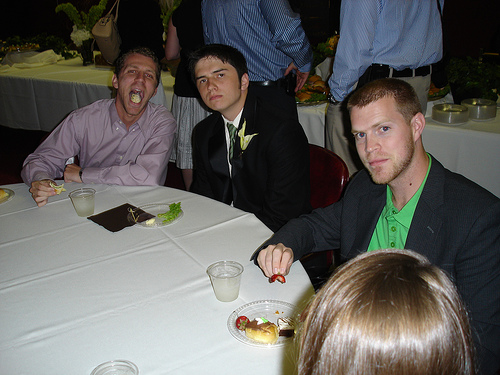
question: 座っているのは誰？
answer: 男性

question: 座っているのは何人？
answer: 4人

question: こちらを見ているのは何人？
answer: ３人

question: テーブルはどんな色？
answer: 白

question: テーブルはどんな形？
answer: 丸

question: 口を開けている人はどこ？
answer: 一番左

question: 立っているのは何人？
answer: ４人

question: 立っている女性は何人？
answer: ２人